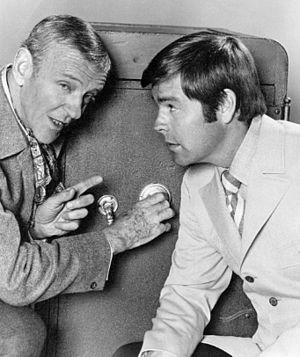
Opération vol ou Ça prend un voleur est une série télévisée américaine en un pilote de 100 minutes et 65 épisodes de 51 minutes, créée par Roland Kibbee et diffusée entre le 9 janvier 1968 et le 23 mars 1970 sur le réseau ABC.